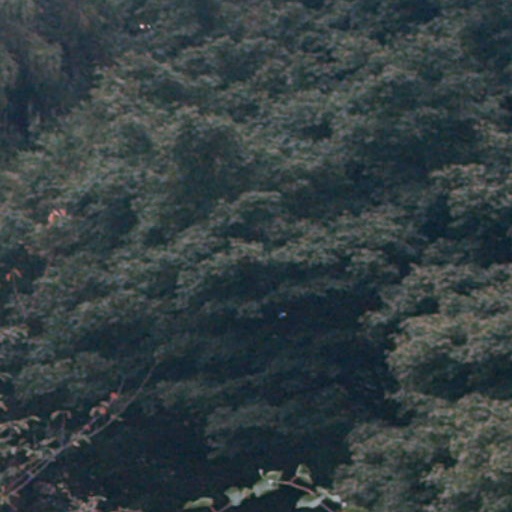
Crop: cassava